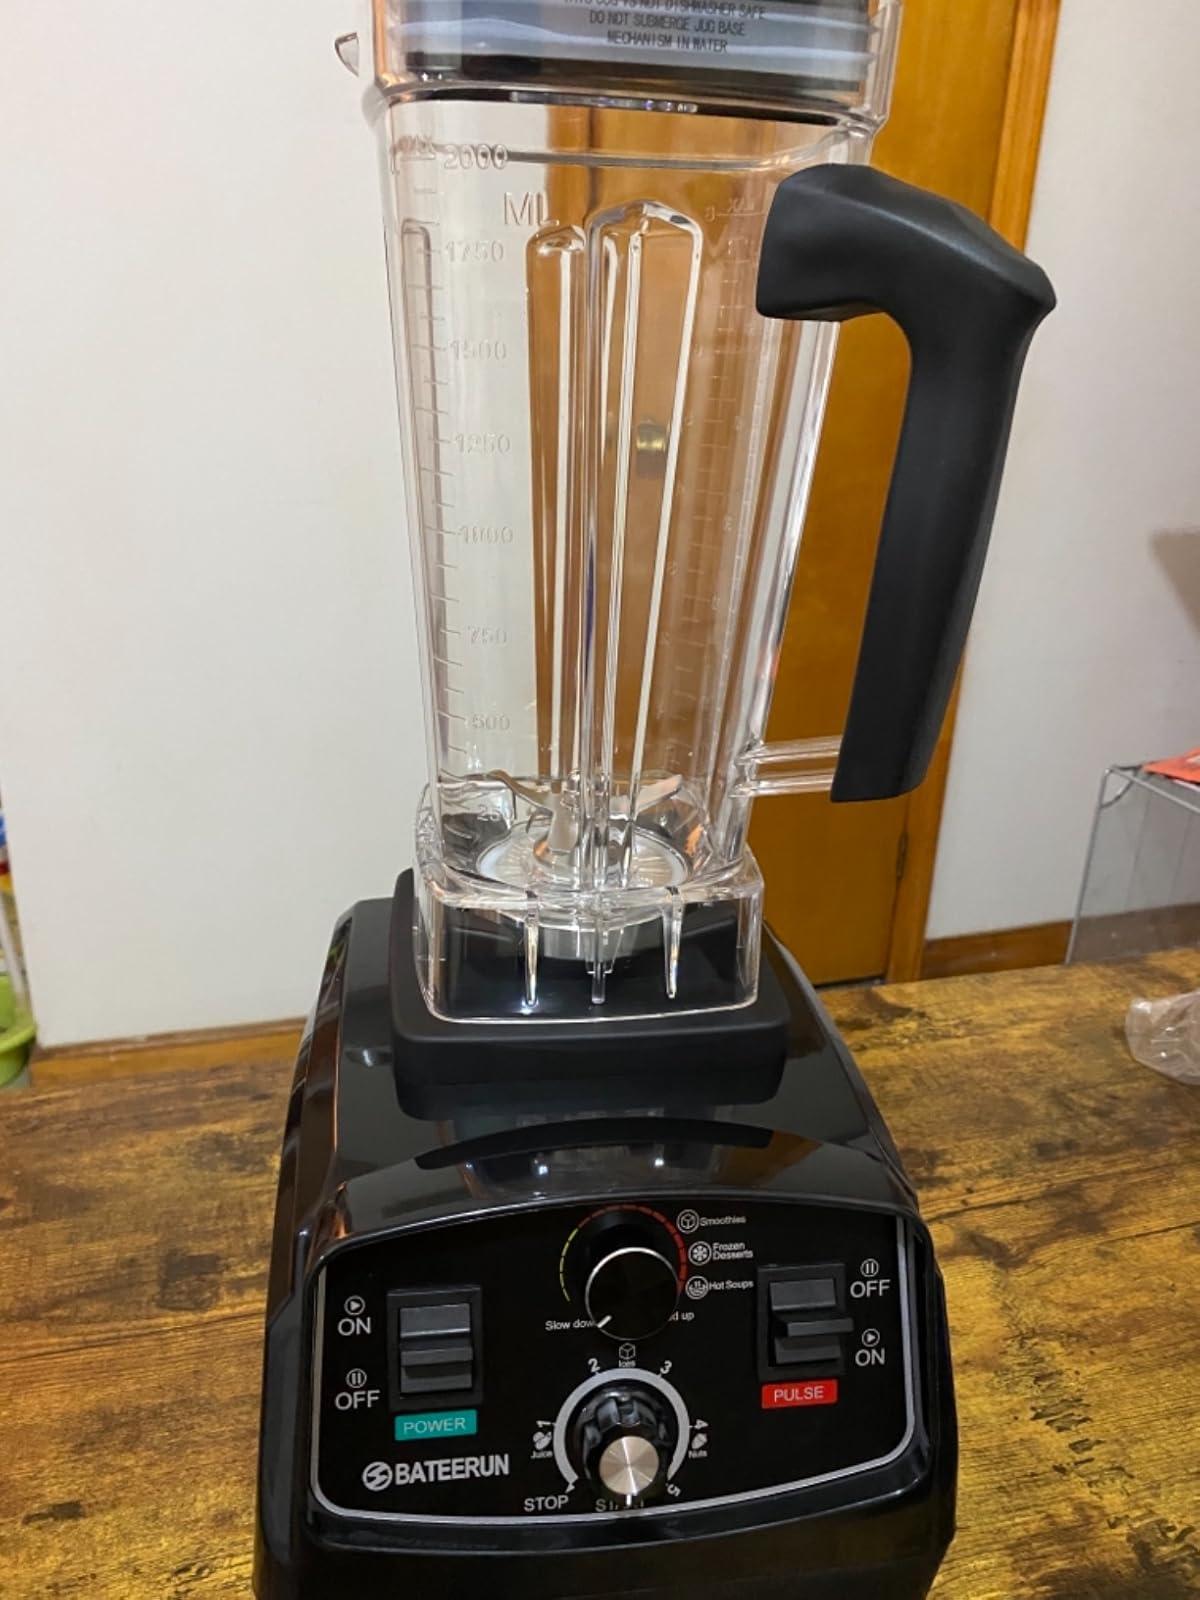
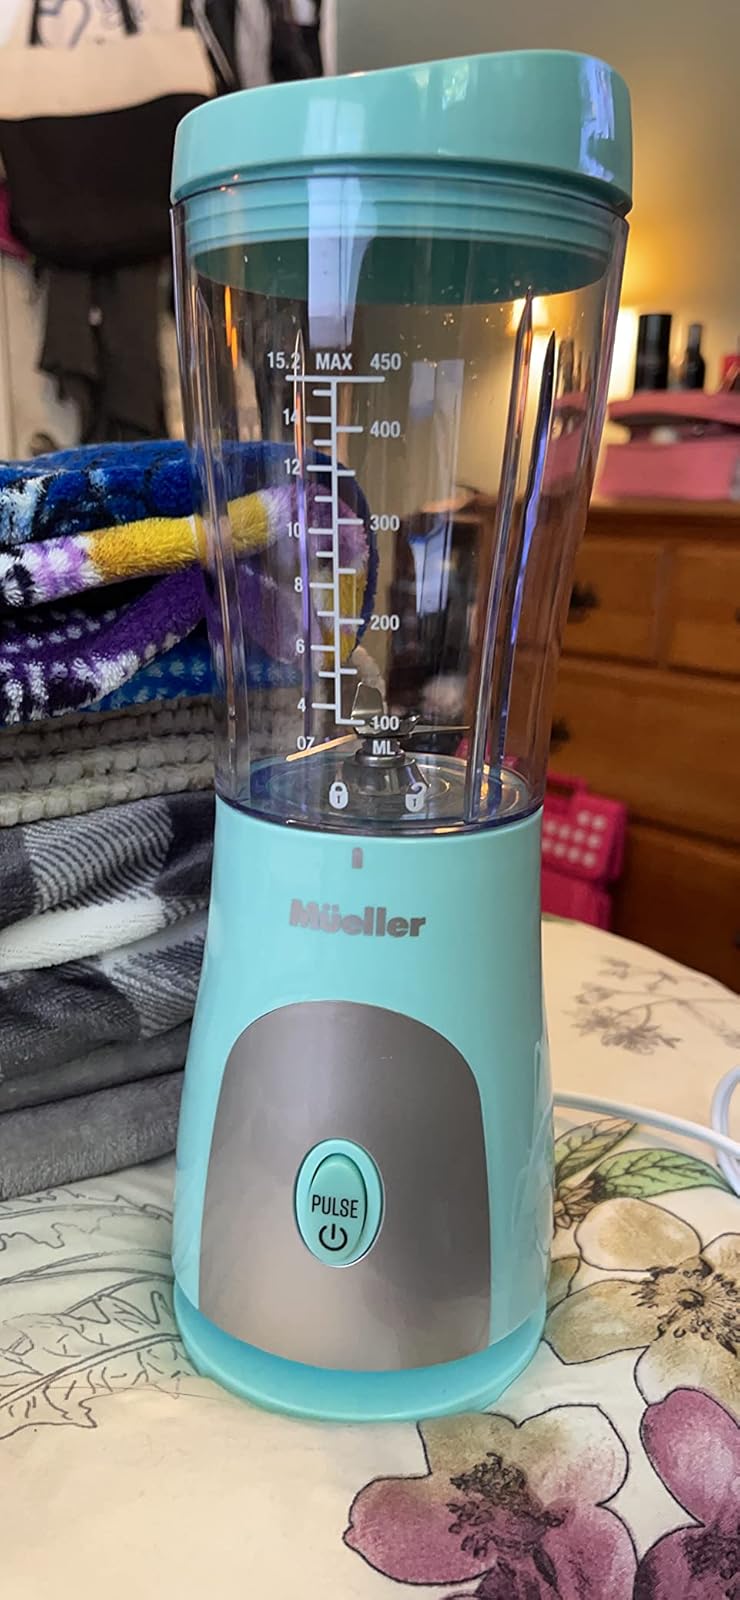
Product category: items_blender
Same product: no